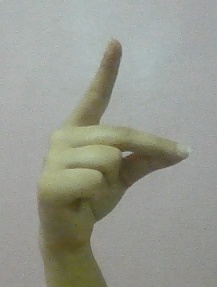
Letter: ta